Michael A. Baker

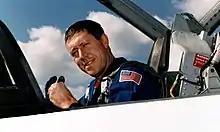
Baker in a NASA T-38 jet

Selected by NASA in June 1985, Baker became an astronaut in July 1986 upon completion of a one-year training and evaluation program.